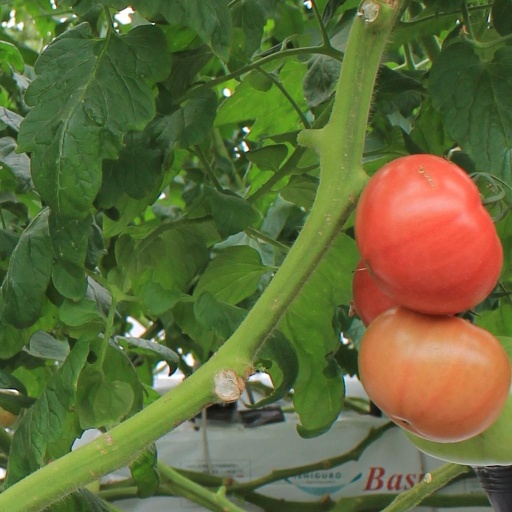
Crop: tomato